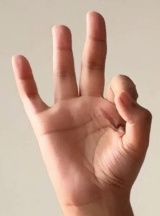
ASL sign: 9